French invasions of Brazil

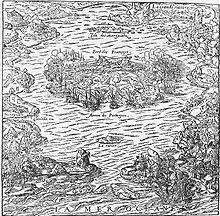
Sketch of Mem de Sá's attack on the French in Guanabara Bay in 1560. Author unknown, 1567

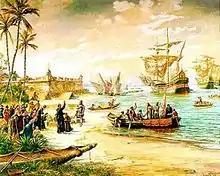
"Departing of Estácio de Sá", a painting by Benedito Calixto showing Father Manuel da Nóbrega blessing the squadron that is going to fight the French.

In 1560, an attempt at French colonization was defeated militarily by Estácio de Sá, nephew of Mem de Sá, the third governor-general of Brazil, who, with information about the fort provided by French dissidents Jean de Cointac and Jacques Le Balleur, and reinforcements from the Captaincy of São Vicente, opened fire on the island's defences from his ships on 15 March.